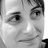
Emotion: happy